St Kilda, Scotland

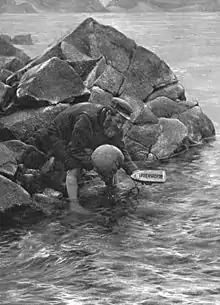
Launching the "St Kilda mailboat"

Another significant feature of St Kilda life was diet. The islanders kept sheep and some cattle, and were able to grow a limited amount of food crops such as barley and potatoes on the better-drained land in Village Bay; in many ways the islands can be seen as a large mixed farm. Samuel Johnson reported in the 18th century that sheep's milk was made "into small cheeses" by the St Kildans. They generally eschewed fishing because of the heavy, northern seas and unpredictable weather. The mainstay of their food supplies was the profusion of island birds, especially gannet and fulmar. These they harvested as eggs and young birds and ate both fresh and cured. Adult puffins were also caught using fowling rods. The method involved the use of a flexible pole with a noose on the end; a flick of the wrist would flip the noose over the puffin's head and it was killed before its struggles could alarm other birds. A 1764 census described a daily consumption by the 90 inhabitants of "36 wildfoul eggs and 18 wildfoul" (i.e. seabirds).